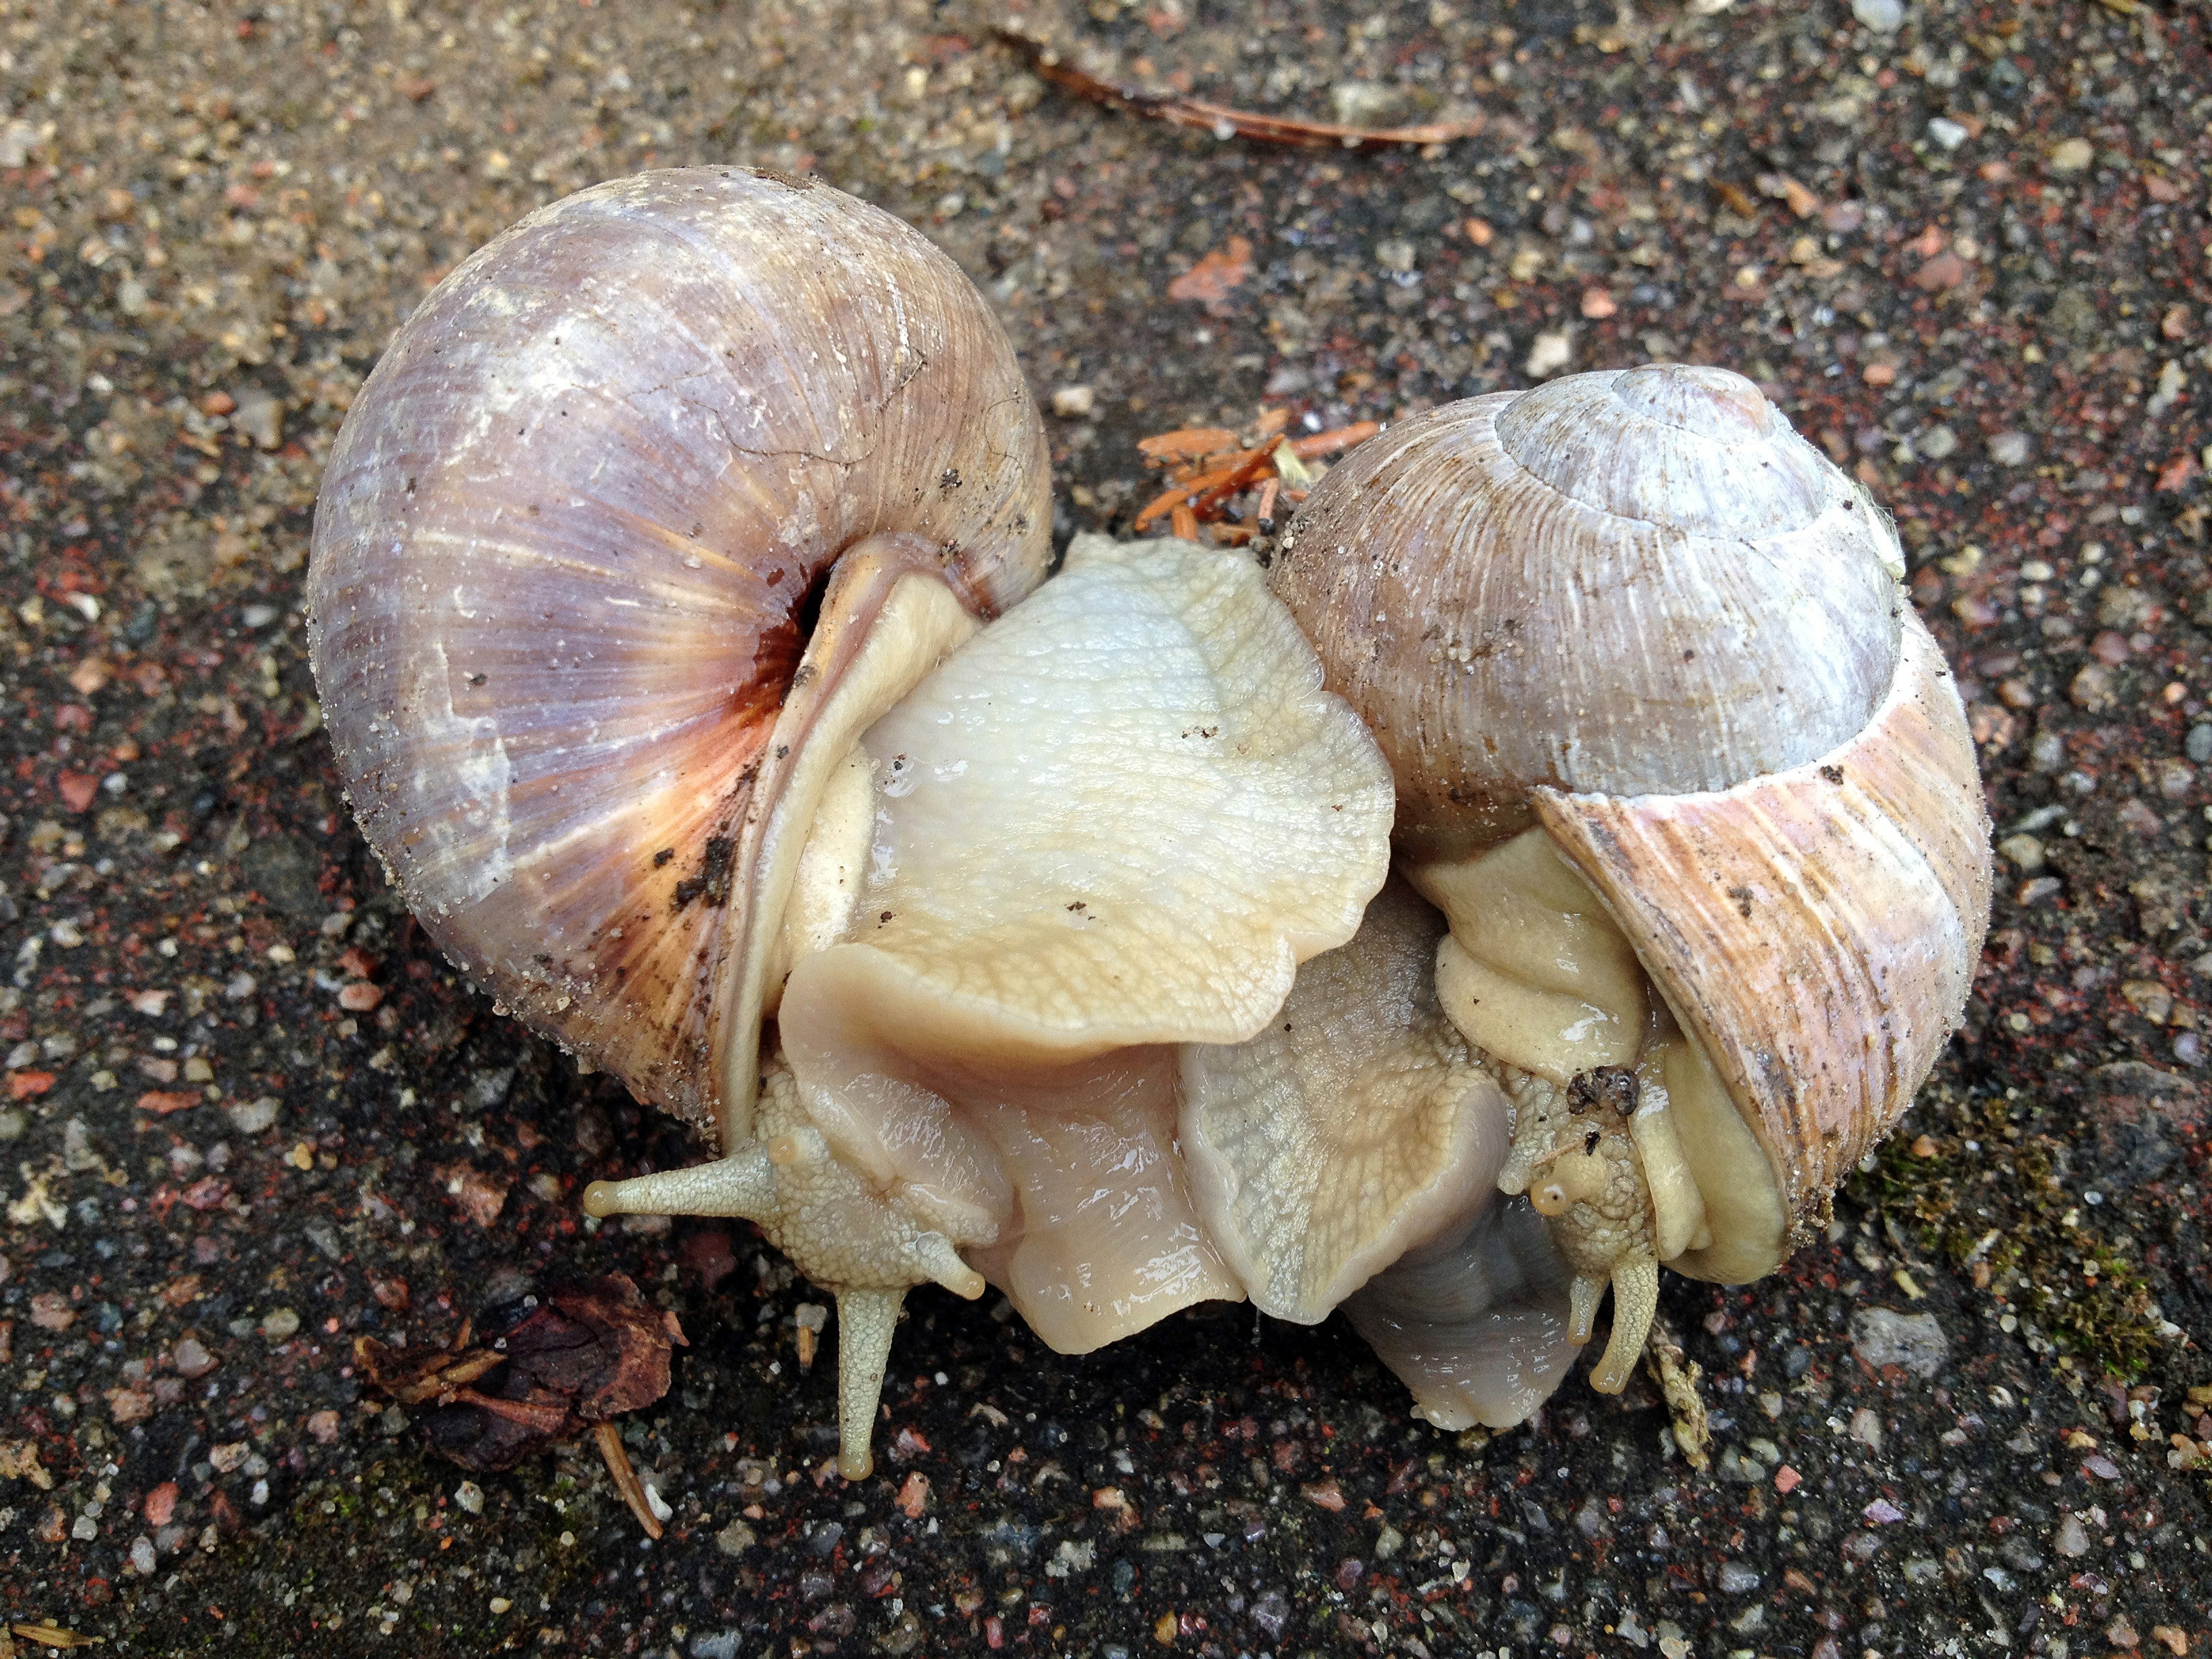
nature, fauna, shell, invertebrate, snail, cockle, escargot, molluscs, snails, sex, schnecken, escargots, pairing, sea snail, marine biology, snails and slugs